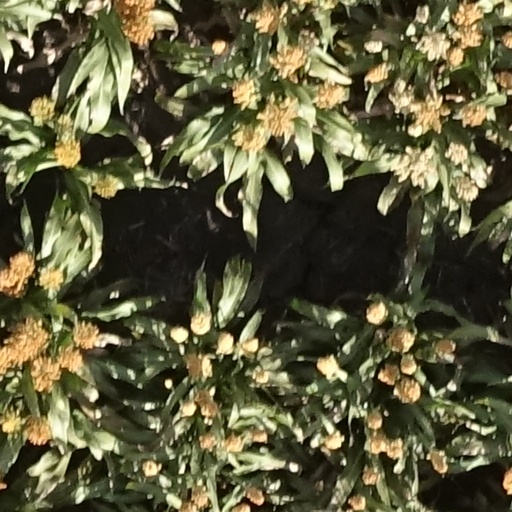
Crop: sorghum